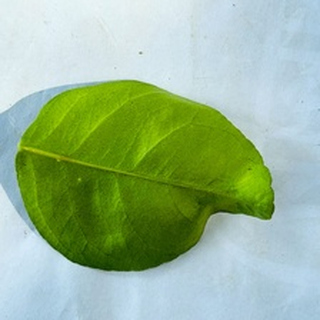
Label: healthy_lemon